Ely City Hall and Fire Station

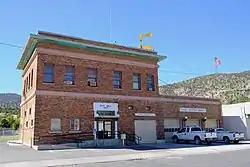

The Ely City Hall and Fire Station, at 501 Mill St. in Ely in White Pine County, Nevada, was listed on the National Register of Historic Places in 2018.